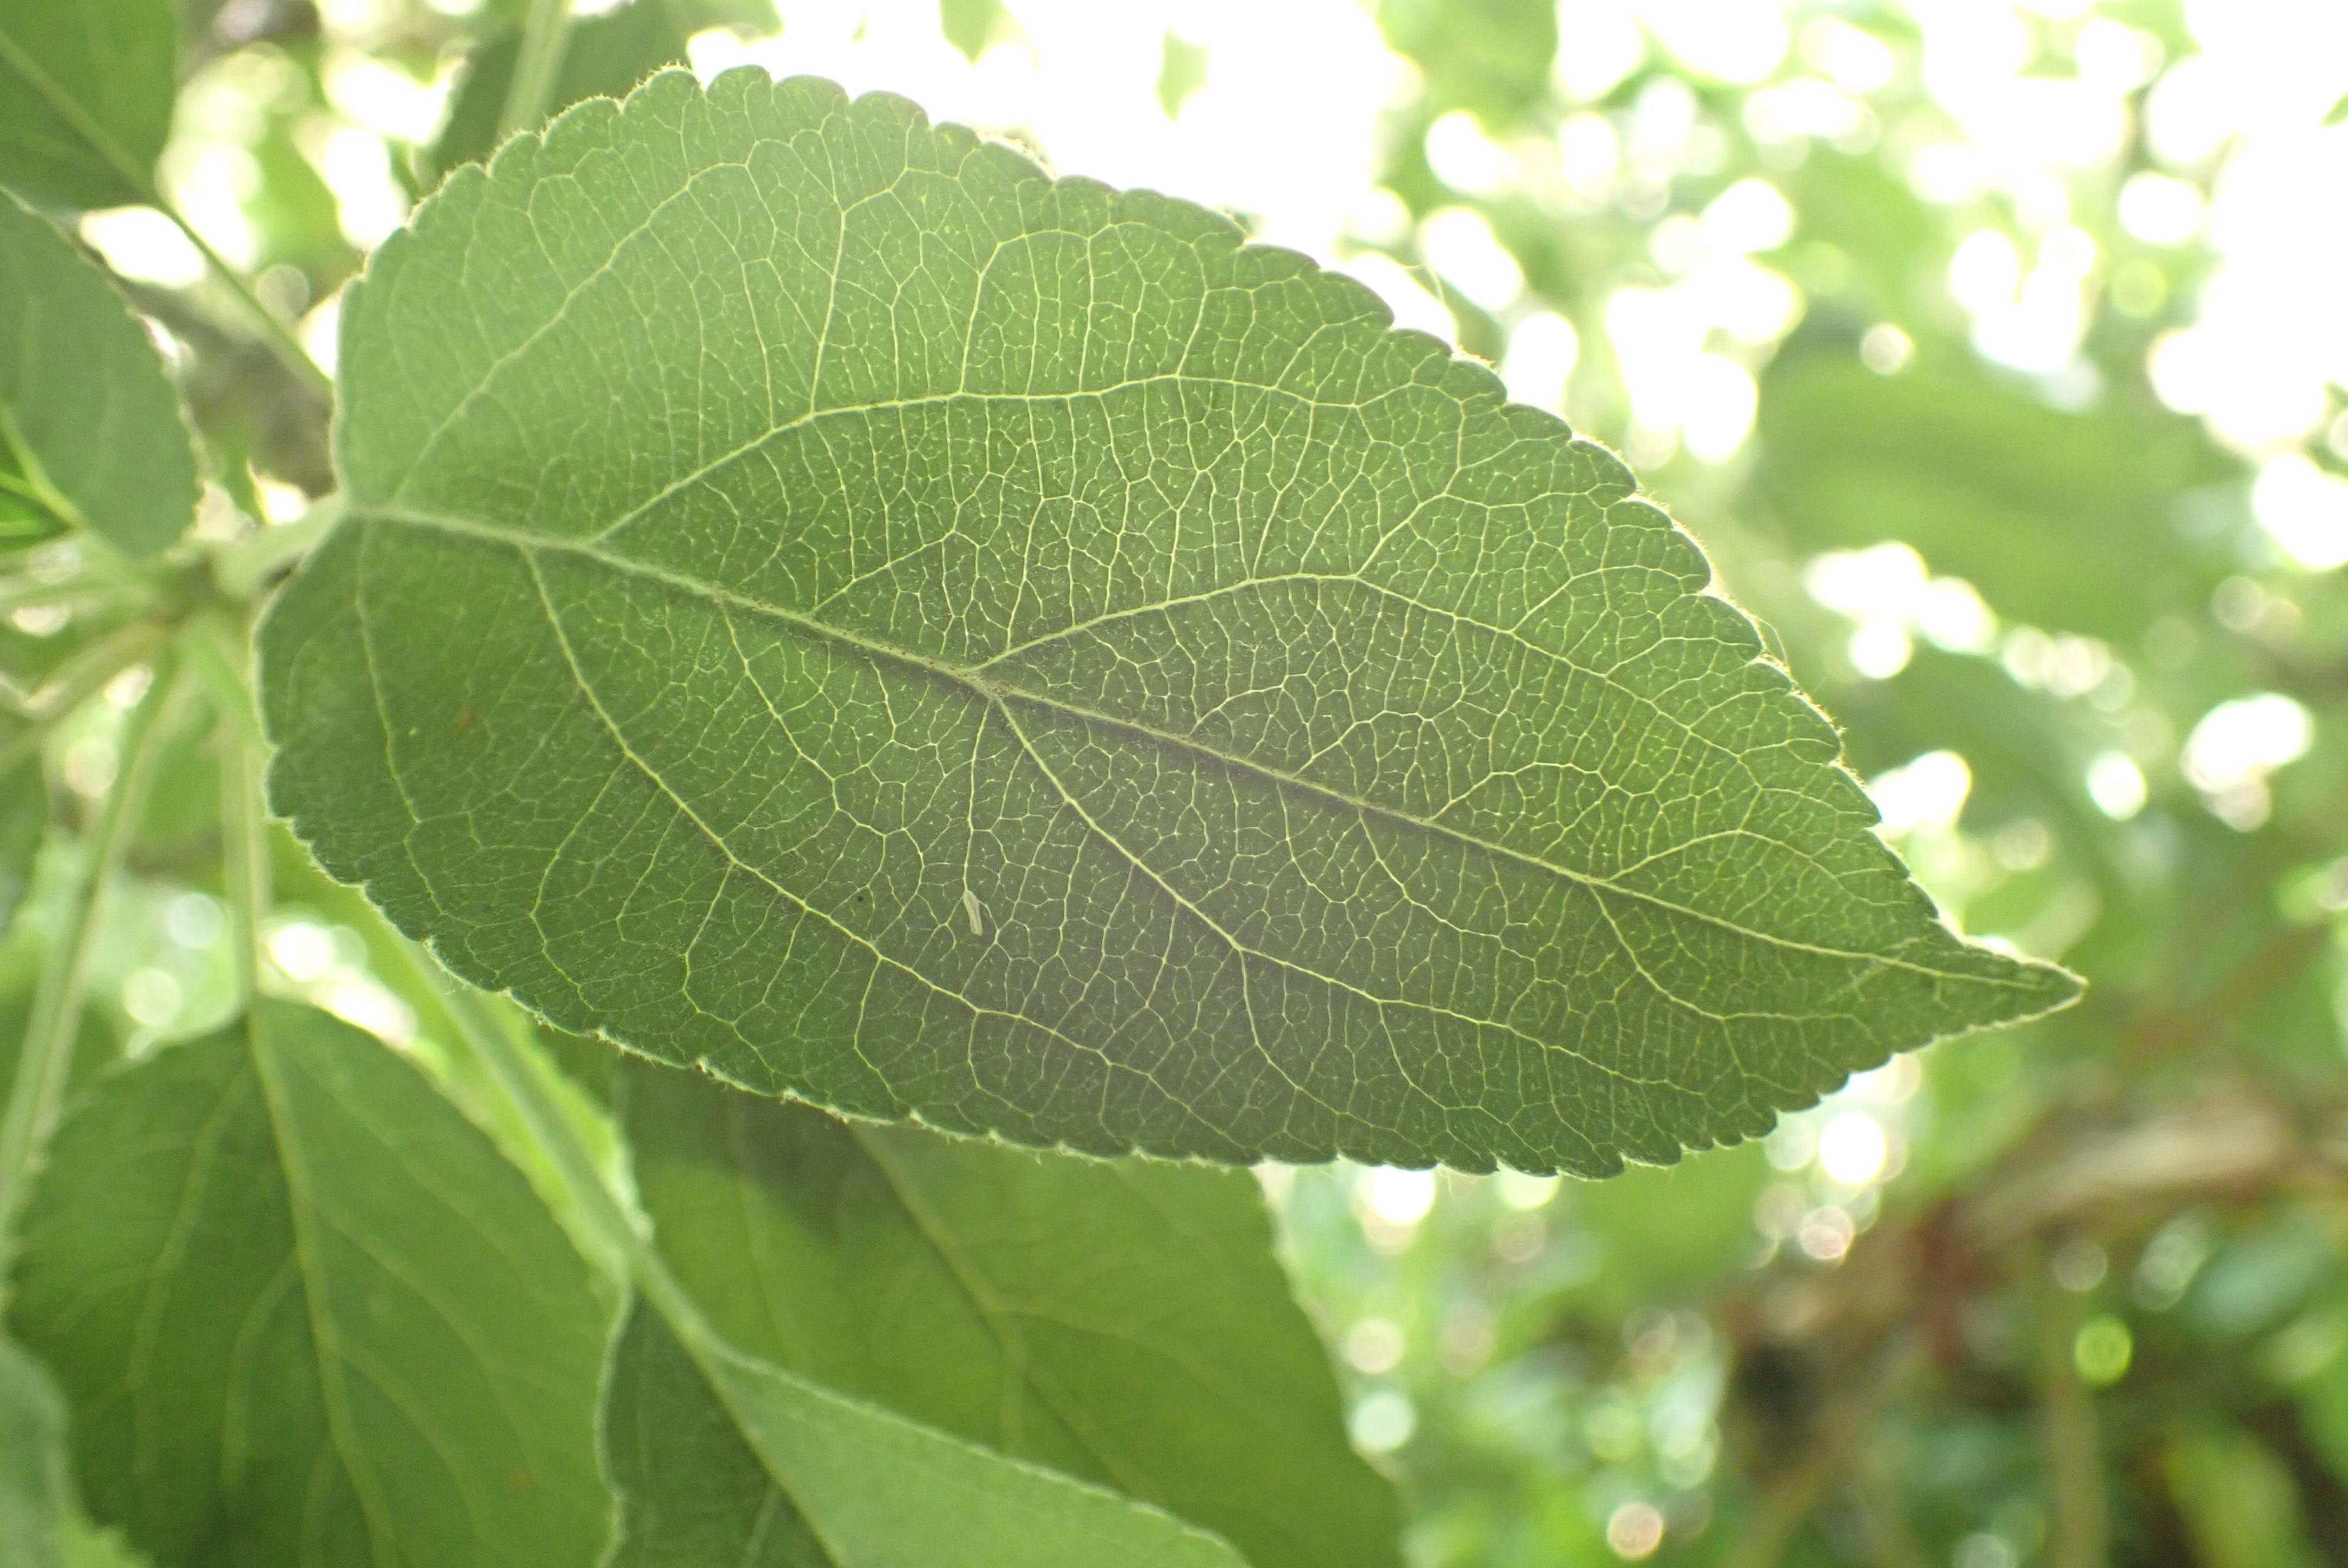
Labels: healthy